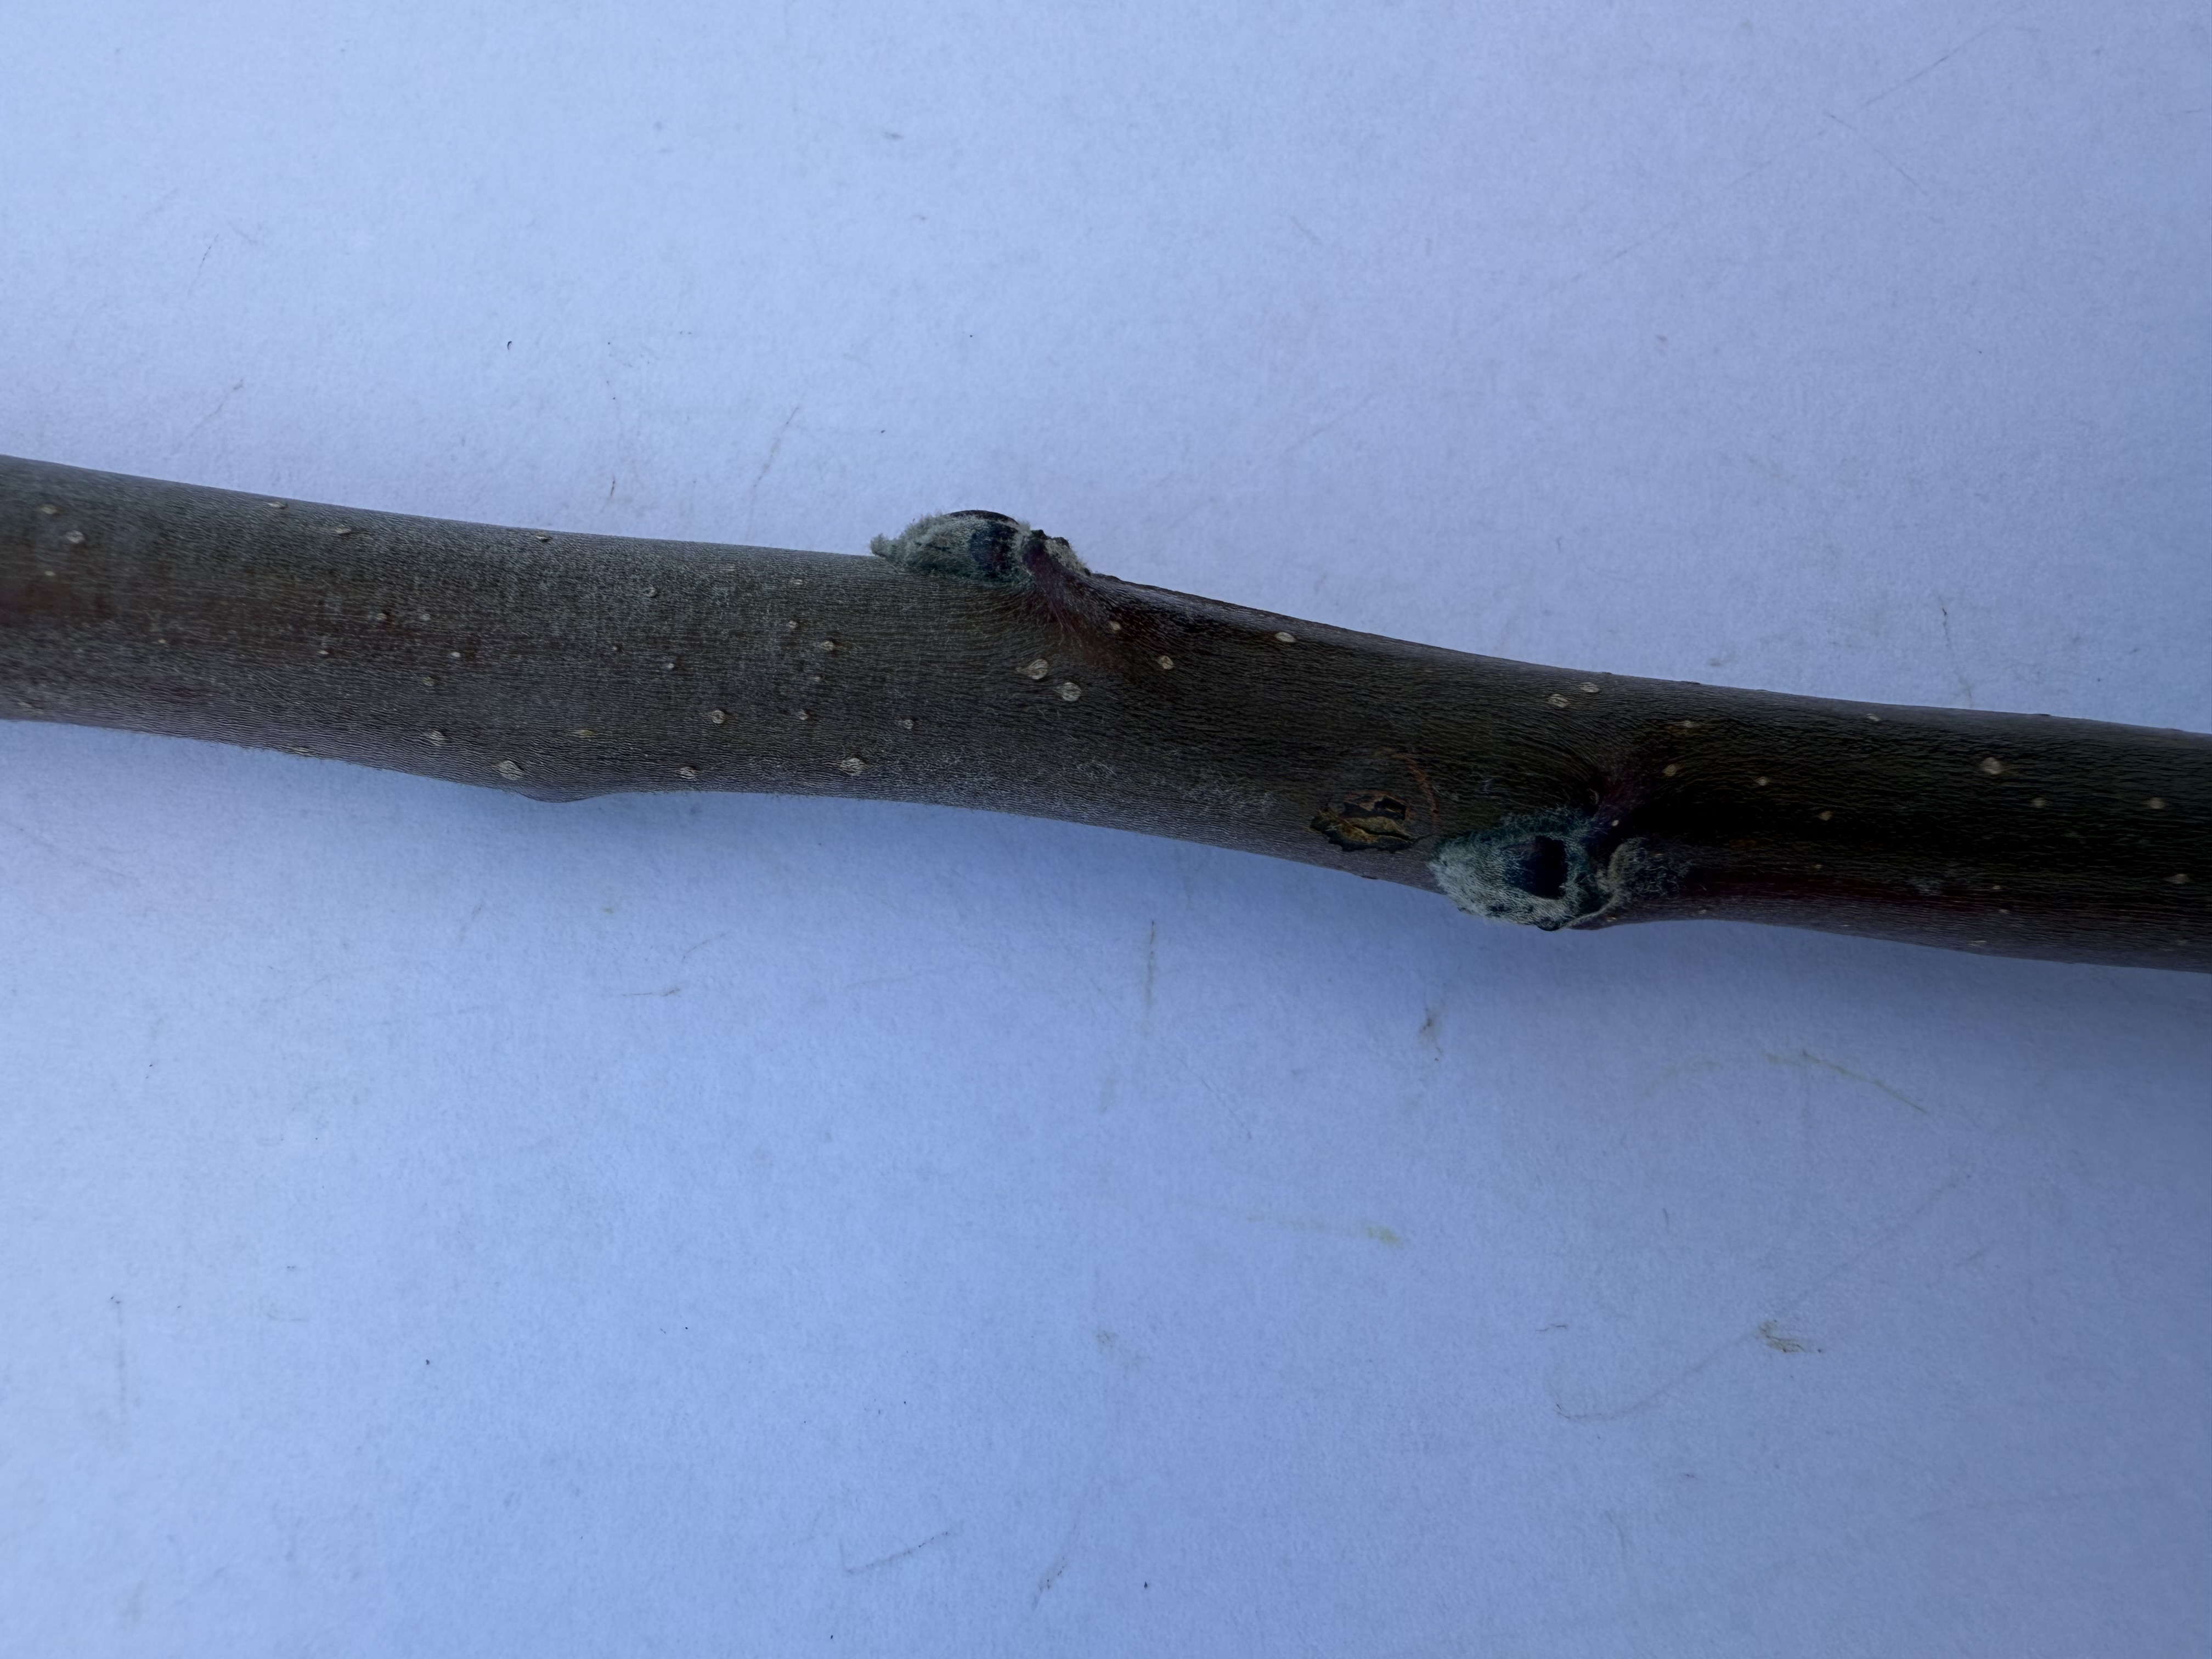
Variety: Amasya Apple